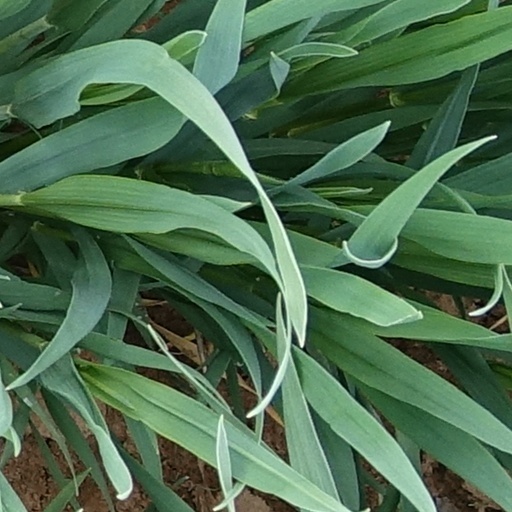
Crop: wheat